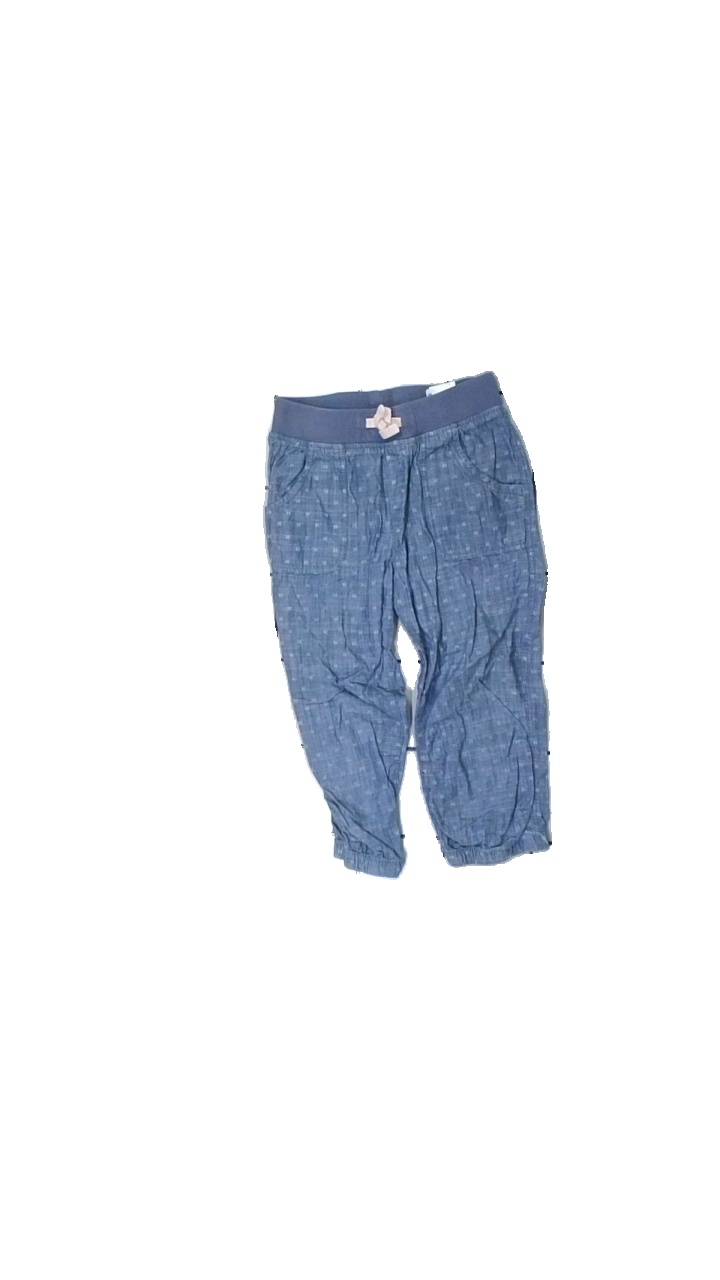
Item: Trousers (Children)
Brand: High Mountain
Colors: Blue, White
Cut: Regular
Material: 100% cotton
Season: All
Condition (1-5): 3
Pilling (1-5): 4
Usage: Reuse
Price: <50